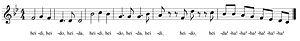
Fast as a Shark est une chanson du groupe allemand de metal Accept. C'est la première piste de leur album Restless and Wild. Elle est souvent considérée comme l'une des toutes premières chansons de pur speed metal et entérine l'usage de la double pédale de grosse caisse qui deviendra très populaire dans de nombreux sous-genres de metal par la suite. Bien qu'étant l'une de leurs chansons les plus connues, elle n'a pas à proprement parler fait l'objet d'un single promotionnel à l'échelle internationale. Toutefois, elle est sortie sous ce format en Espagne en novembre 1982. Elle figure également en face B du 45 tours Restless and Wild, ainsi que sur de nombreuses compilations du groupe.